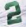
Number: 2